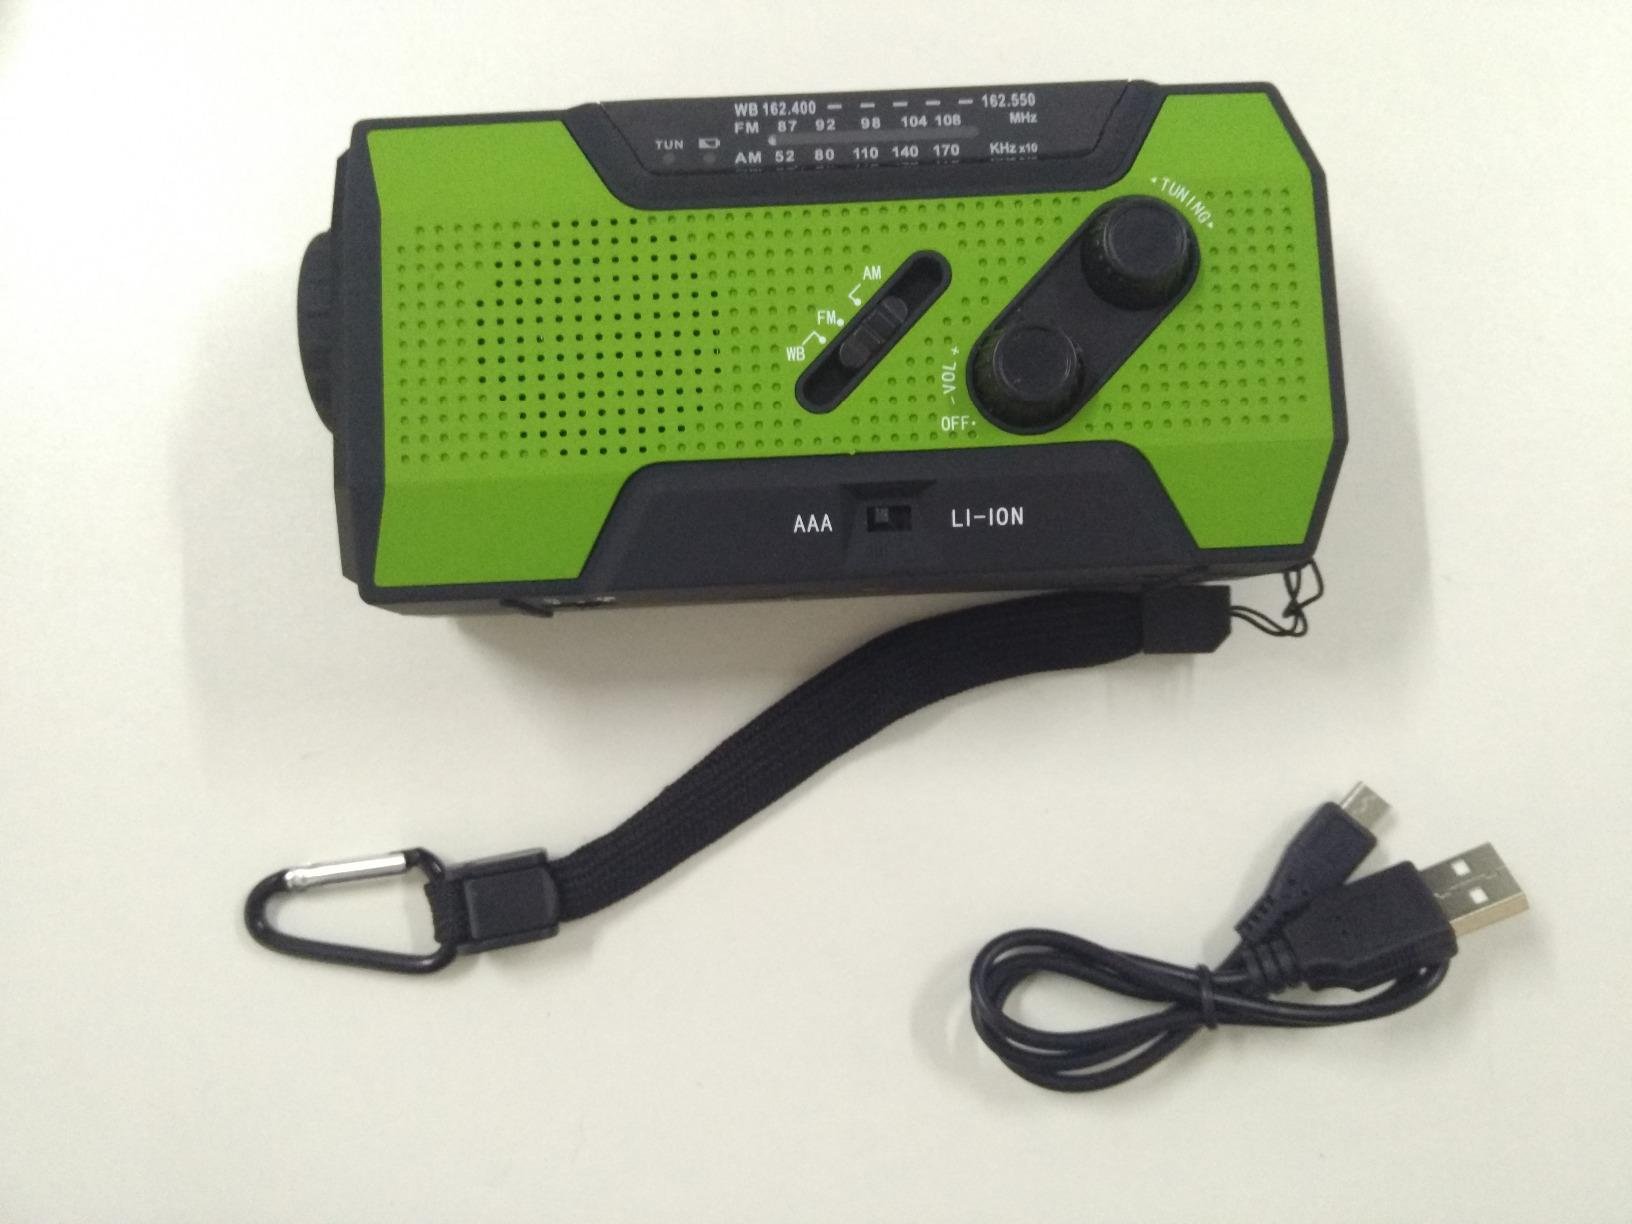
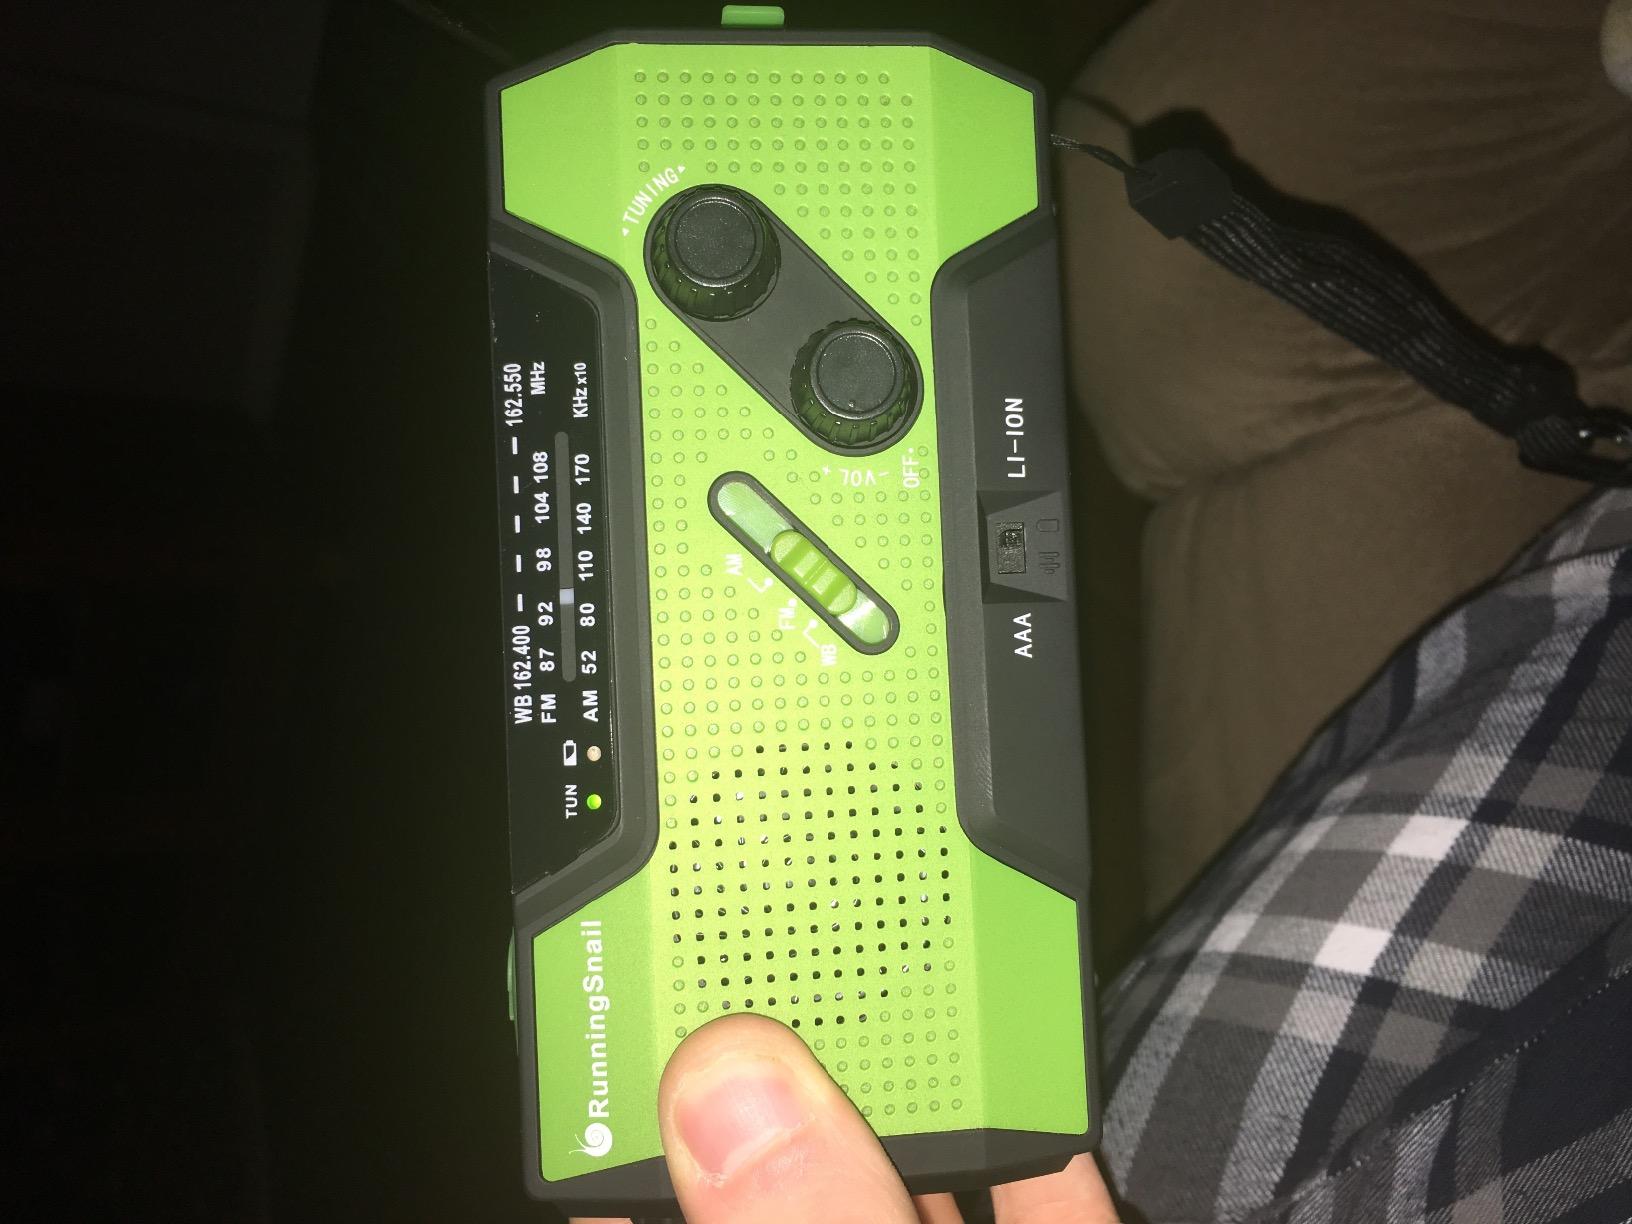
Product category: radio
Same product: yes